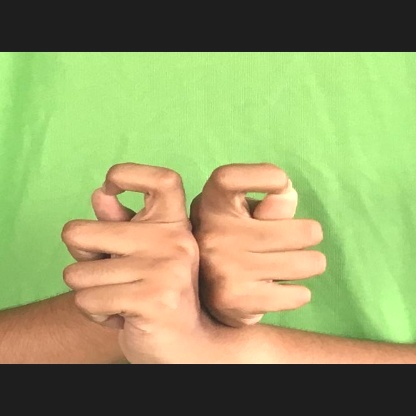
Mudra: Berunda